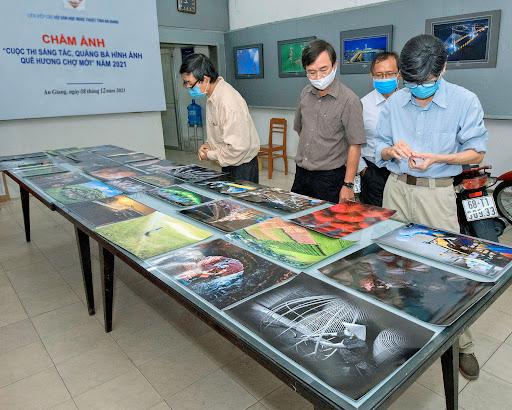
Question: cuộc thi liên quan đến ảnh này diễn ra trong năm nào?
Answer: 2021